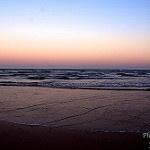
Label: sea